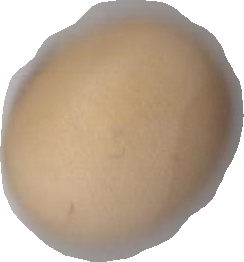
Variety: Anjasmoro